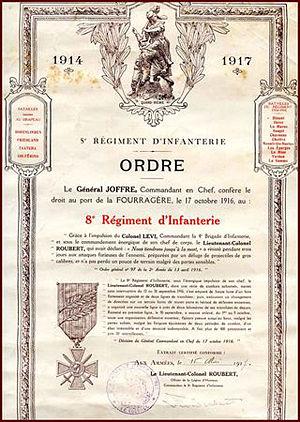
document militaire